Vajrapani

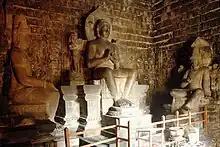
The Buddha Vairocana (center) flanked by Padmapani (left) and Vajrapāni (right). Mendut, 8th century

During the Kushan Empire, Gandhara art depicted Vajrapani's images in which he is shown primarily as a protector of Sakyamuni and not in the role of a bodhisattva. In the "Indrasalaguha" scenes, mountains form a part of his environment where his presence during the conversion of the naga Apalala is shown. In these depictions, he is shown wearing exclusive Western attire and always in the presence of other deities. The reliefs in this art form depict Vajrapani always present in the scenes where Buddha is converting people; his presence is shown when the Buddha confronts the opponents of the dharma like Mara before his enlightenment. Scenes of Sakyamuni competing with the heretics are also part of this art tradition. Scenes of Buddha using the vajra of Vajrapani as the "magic weapon" to perform miracles and propagate "superiority of his doctrine" are also common.